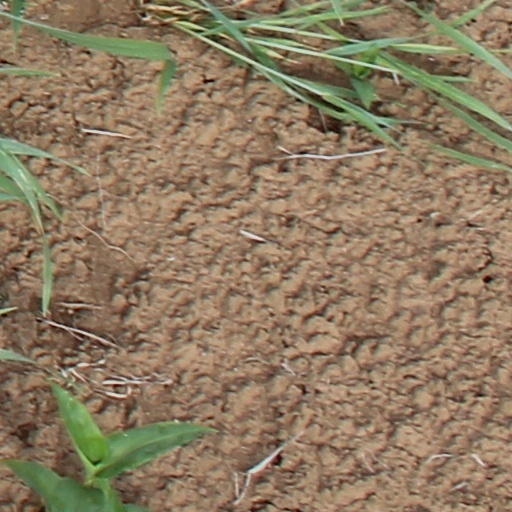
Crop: wheat